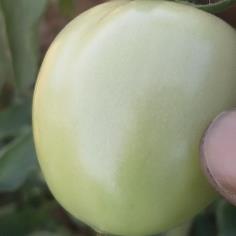
Crop: Tomato
Condition: healthy-fruit